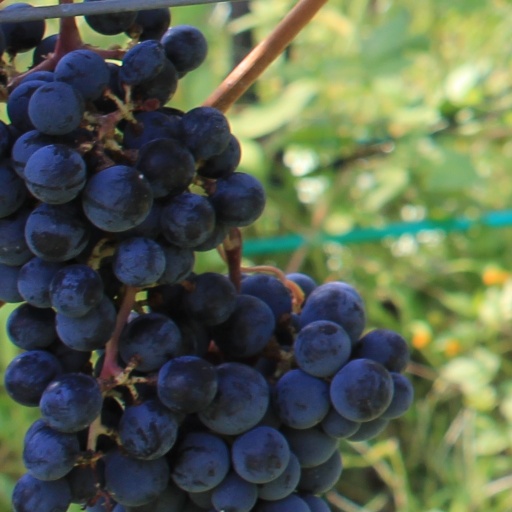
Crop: grape